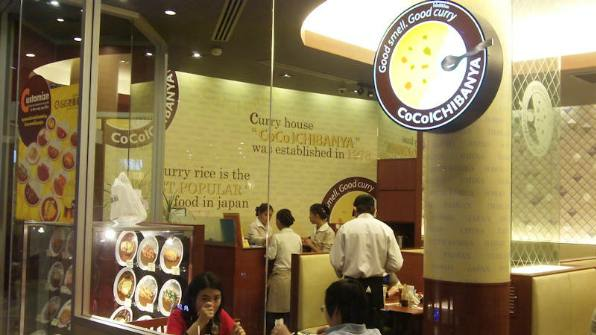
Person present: Yes